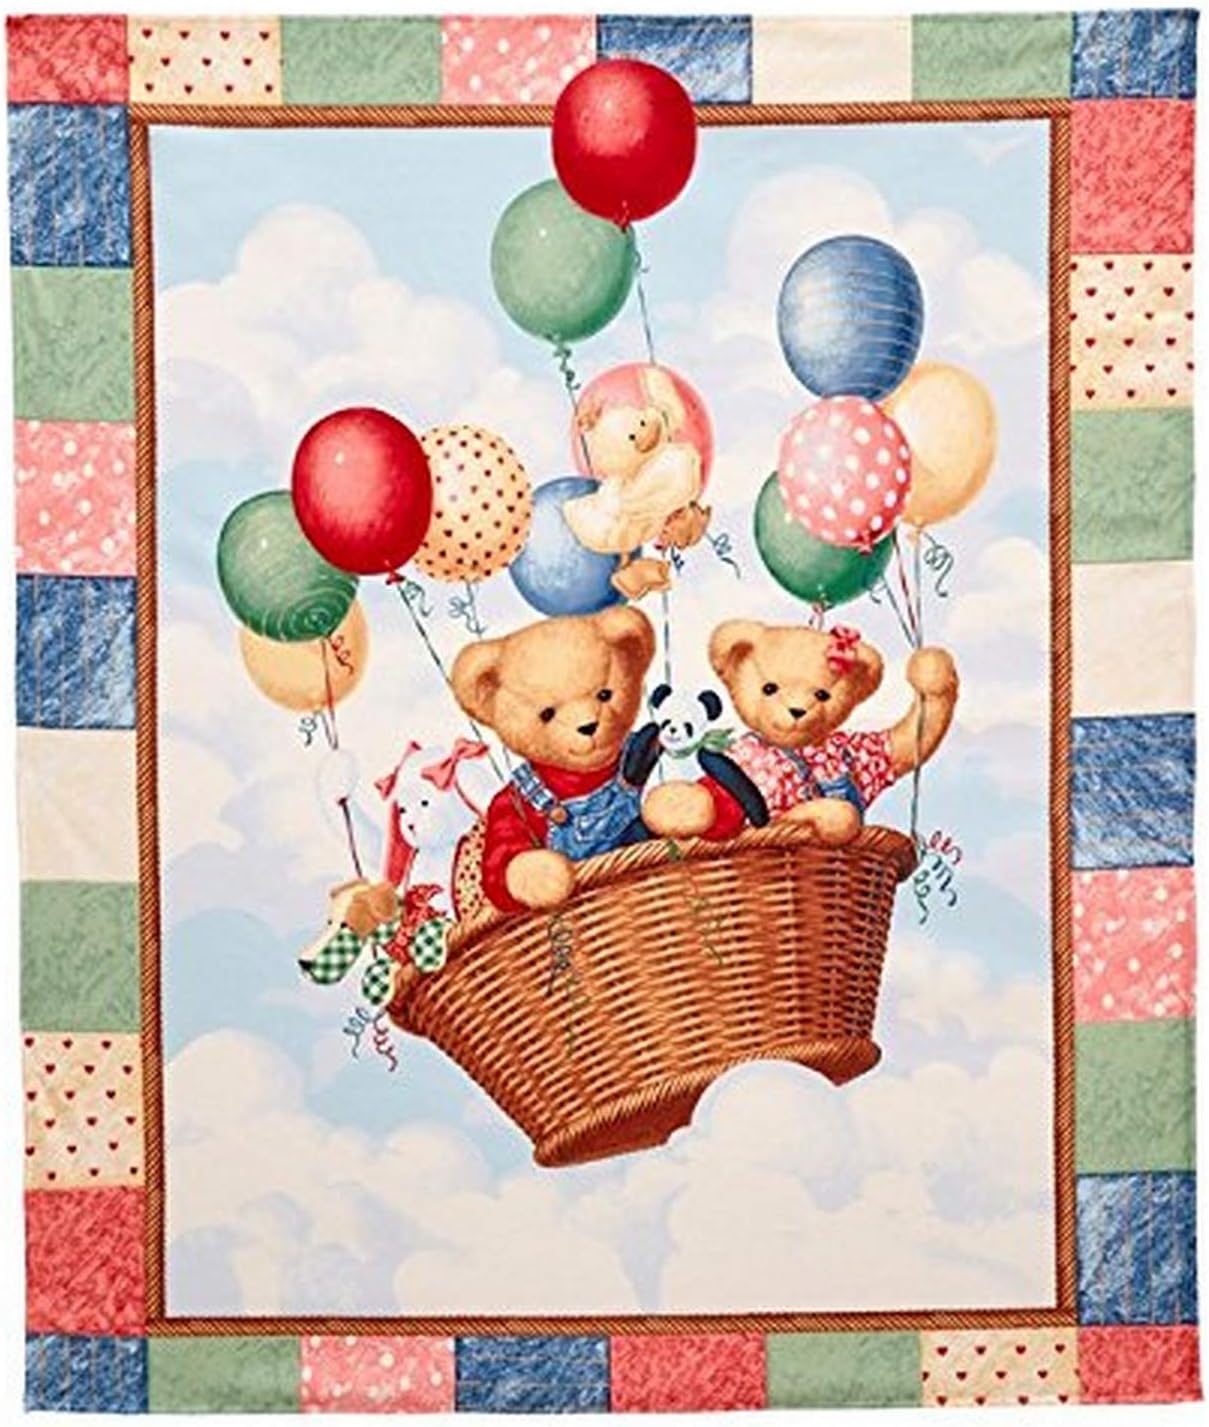
BLUE JEAN TEDDY BEAR 66454-160F831 Jean Teddy Throw
Category: Amazon Home
This is an 50"x60" Jersey fleece decorative throw of Blue Jean teddy. This throw/Blanket is ready to add charm to any child's bedroom.
Features: Jersey Fleece 92% Polyester/8% Spandex | Made in the USA and Imported | Licensed Daisy Kingdom | Jersey fleece | Spot clean only | Country of Origin: United States